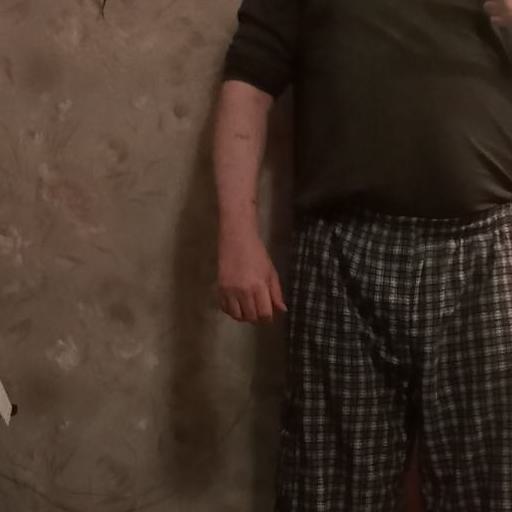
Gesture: no_gesture